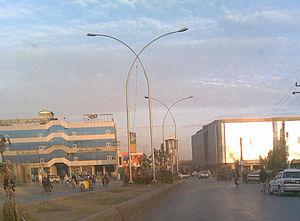
Cet article est partiellement ou en totalité issu de l’article de Wikipédia en allemand intitulé « Liste der Städte in Afghanistan ».